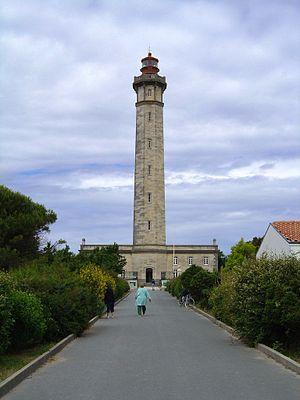
Le phare des Baleines, situé à la pointe occidentale de l'Île de Ré, sur la commune de Saint-Clément-des-Baleines. Il date de 1854. Son nom fait référence aux échouages de cétacés fréquents sur cette côte de l'île.